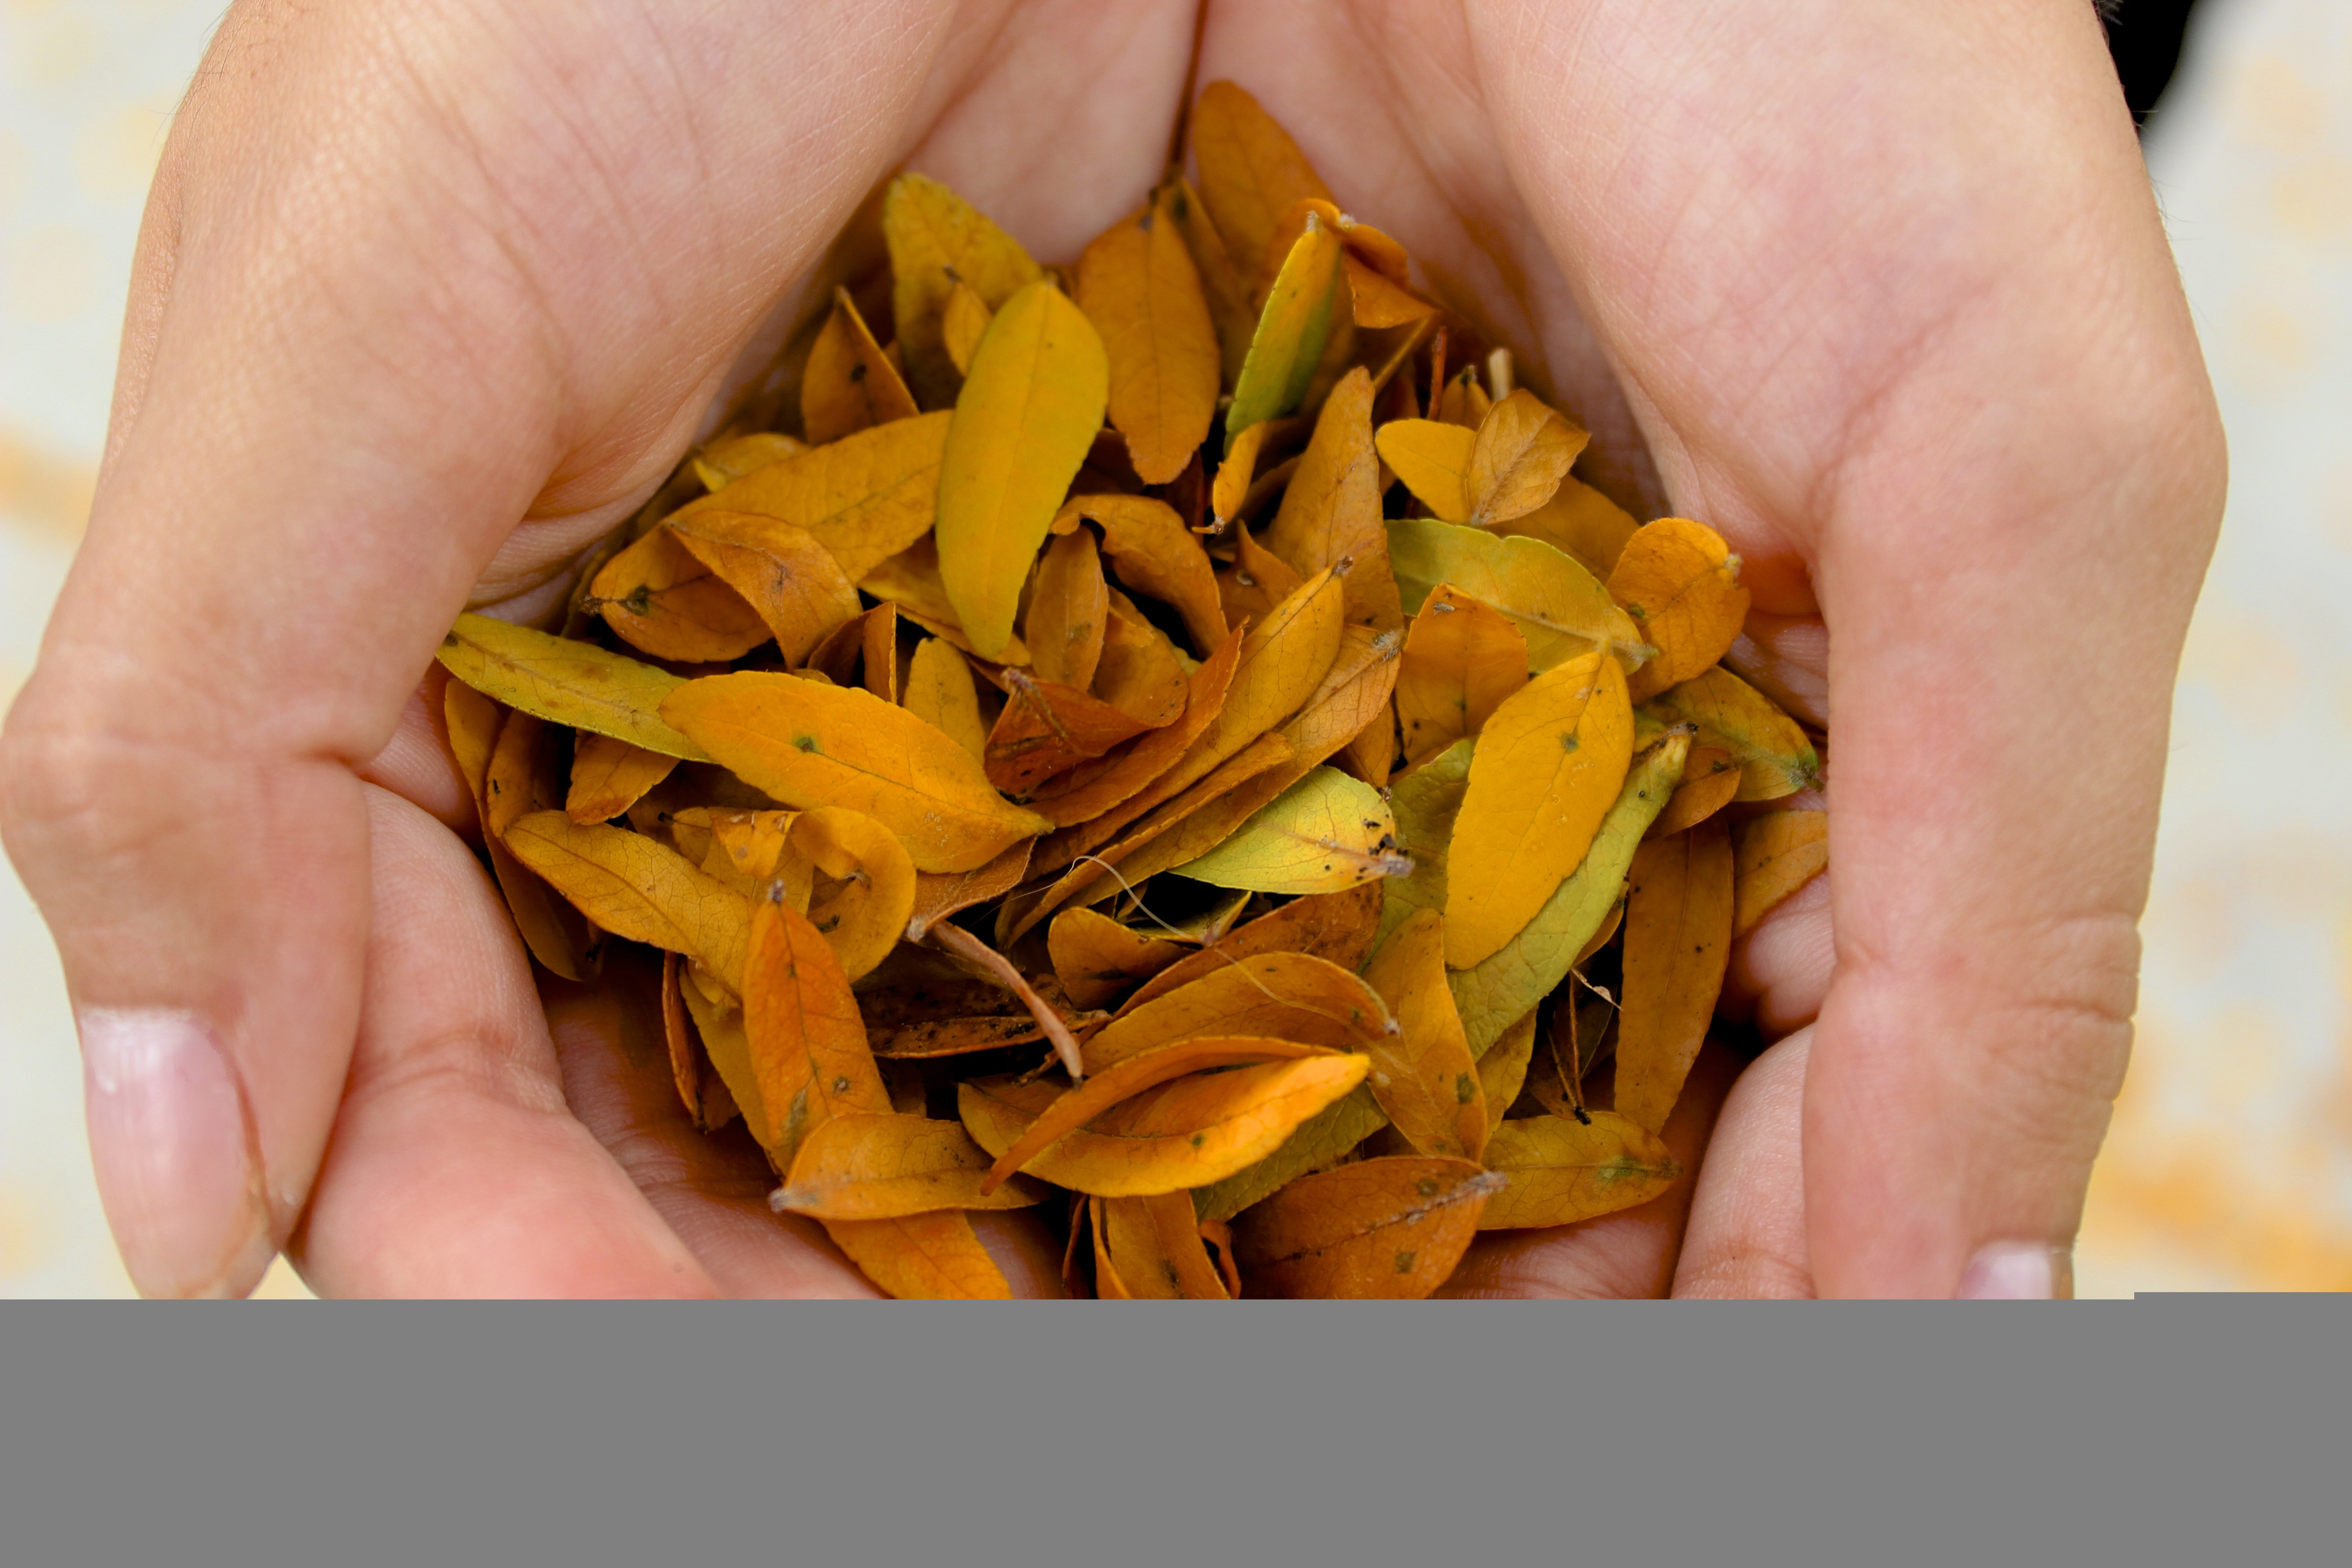
nature, plant, leaf, flower, summer, food, spring, produce, vegetable, natural, yellow, leaves, design, hands, beautiful, flowering plant, junk food, land plant